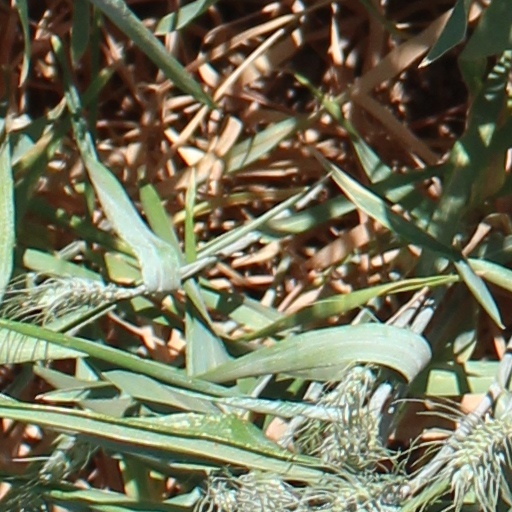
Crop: wheat